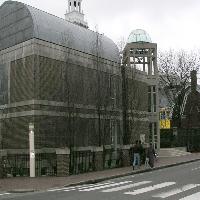
Weather: cloudy or overcast